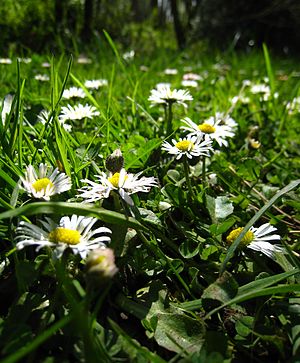
Karakterart / Karakterart og plantesamfund
Almindelig Tusindfryd (Bellis perennis) er karakterart for plantesamfund med Hvid-Kløver og Almindelig Rajgræs, som også ses her.
Karakterart er en betegnelse, der bruges inden for plantesociologien og geobotanikken om en planteart eller et taxon, der overvejende har sin naturlige udbredelse i et enkelt plantesamfund. En karakterart er fuldstændig typisk for dette bestemte plantesamfund. Karakterarter gør det muligt at skelne den ene biotops karakteristiske vegetation fra den andens. Disse arter er altså vigtige i det videnskabelige arbejde med registrering, beskrivelse og katalogisering af vegetationer.